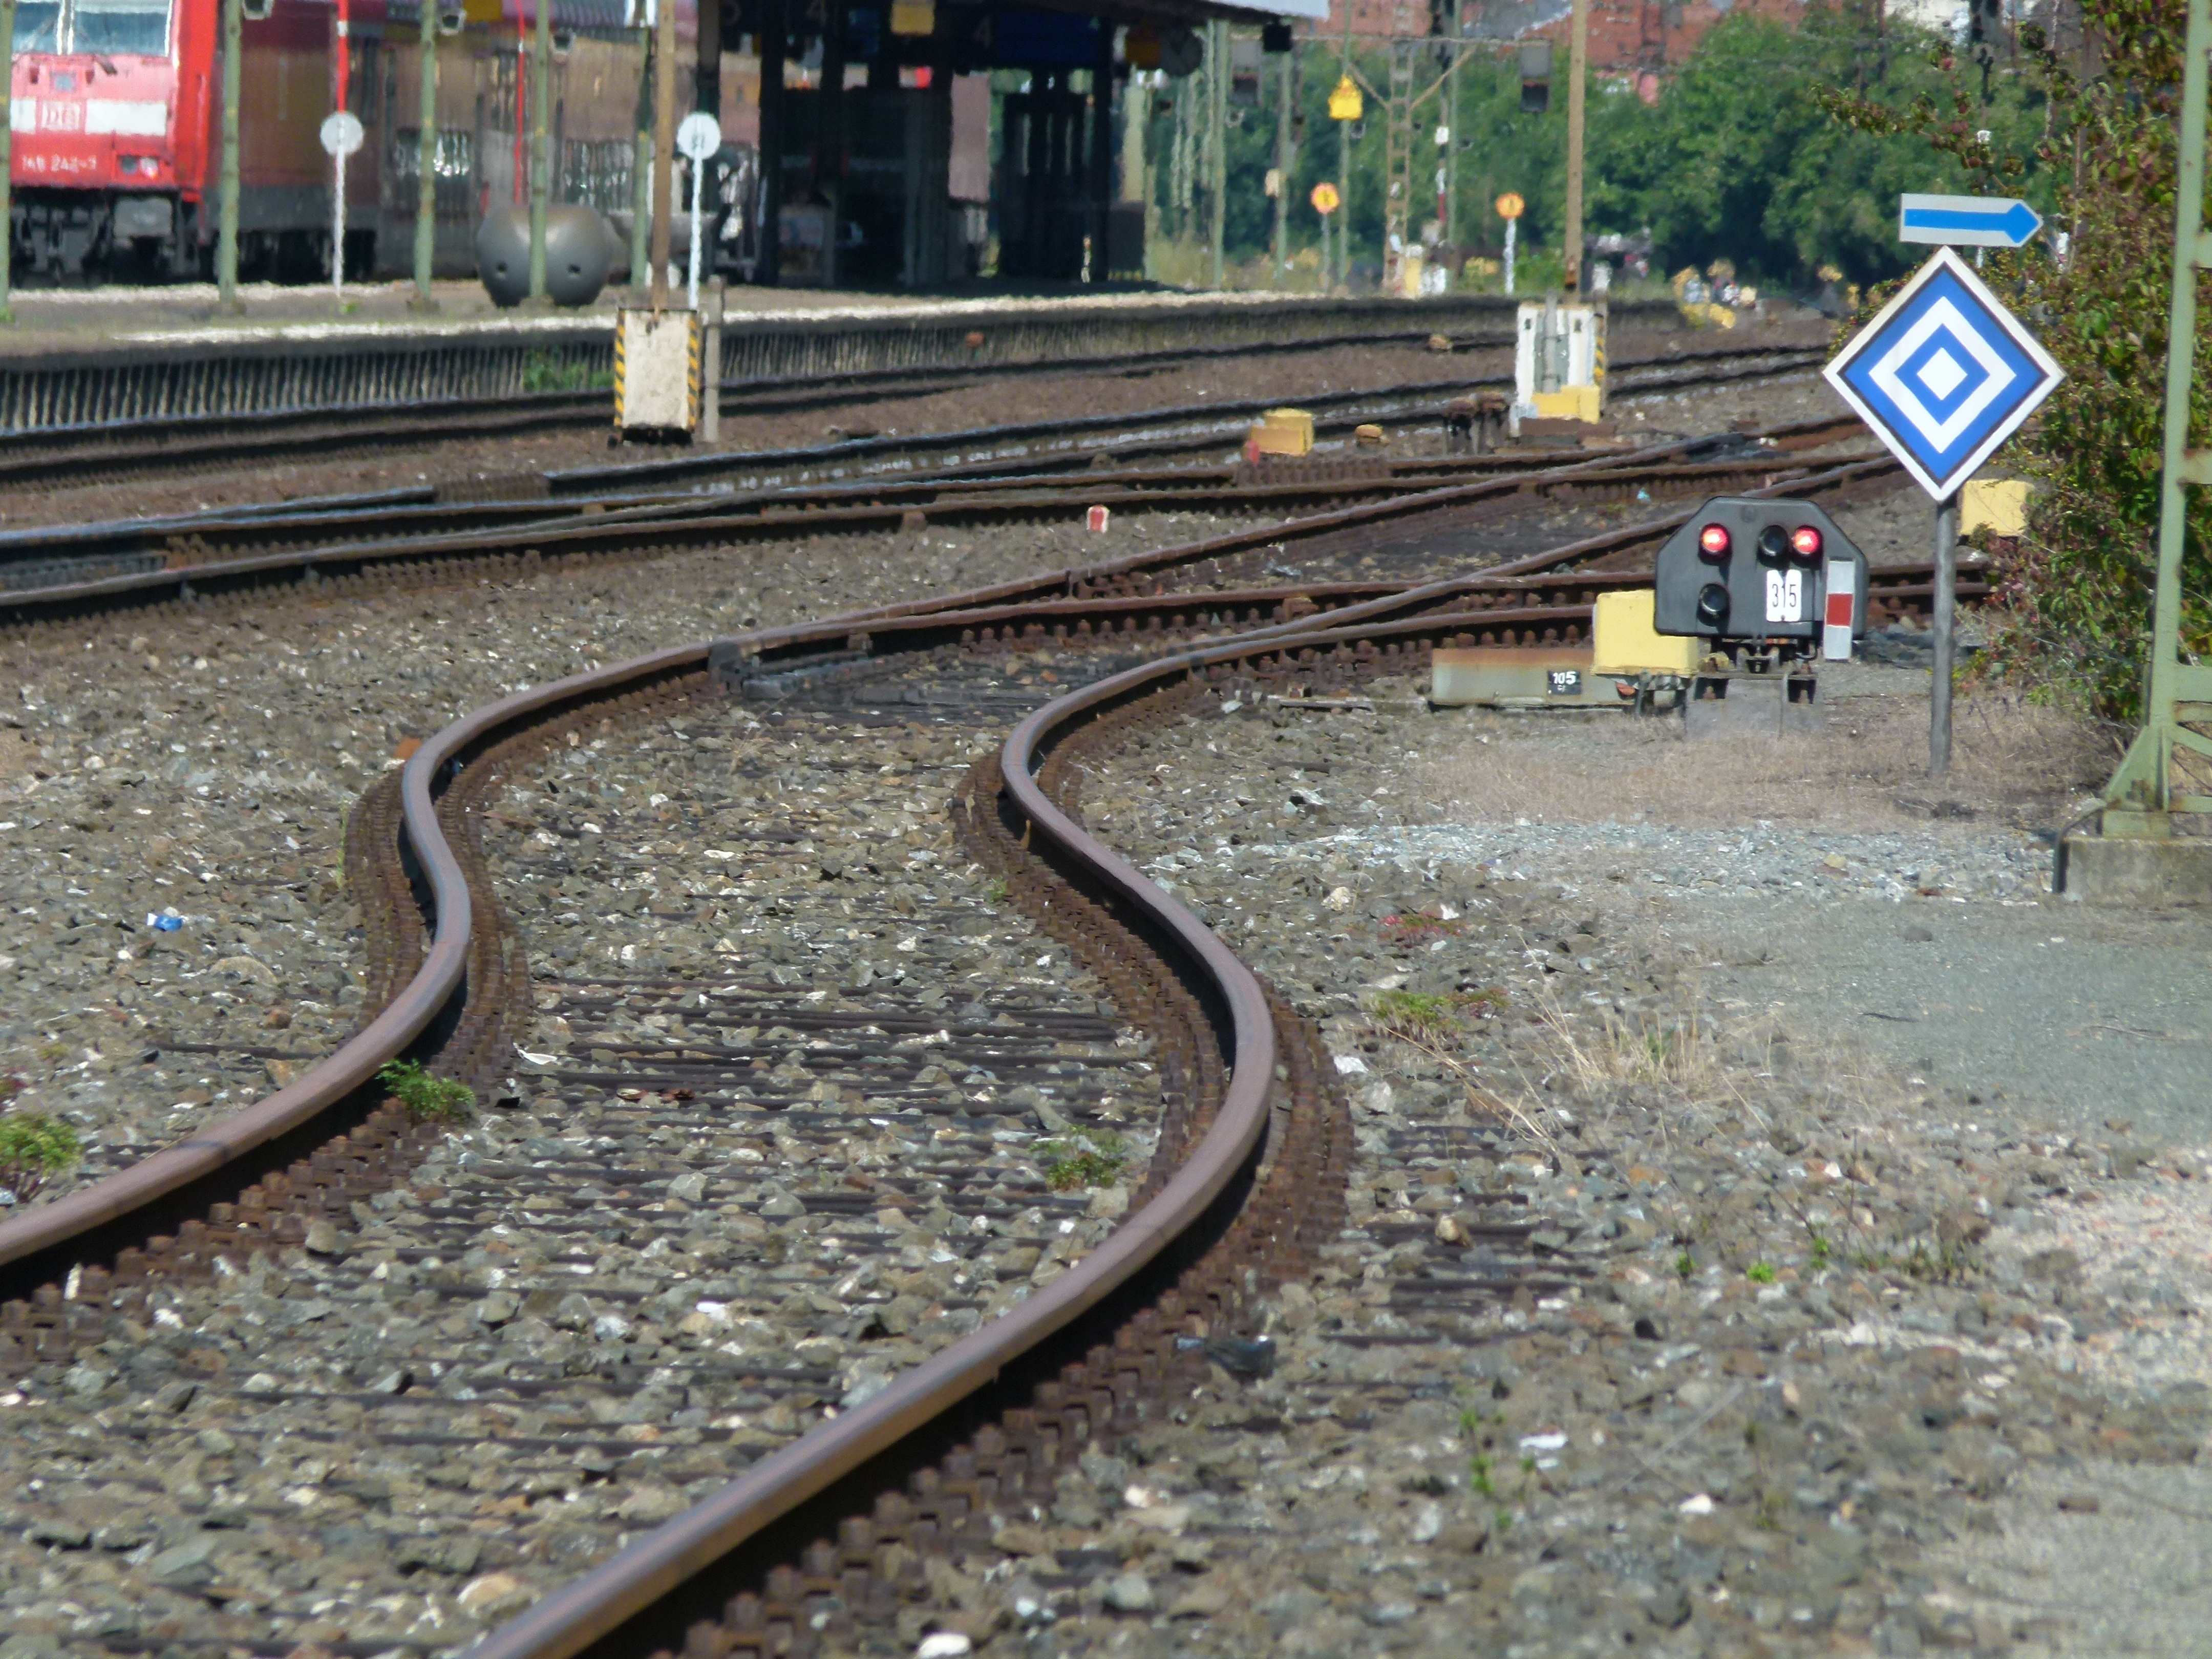
track, railway, train, transport, signal, lane, soft, rail transport